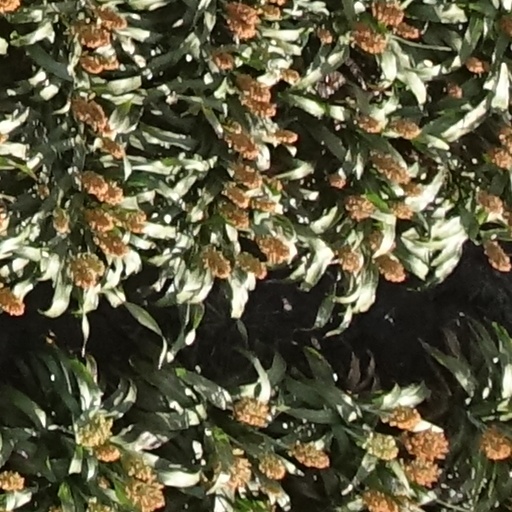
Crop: sorghum